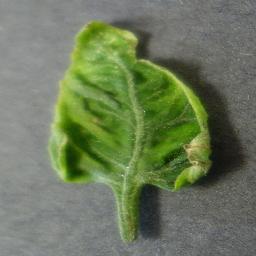
Label: Tomato___Tomato_Yellow_Leaf_Curl_Virus